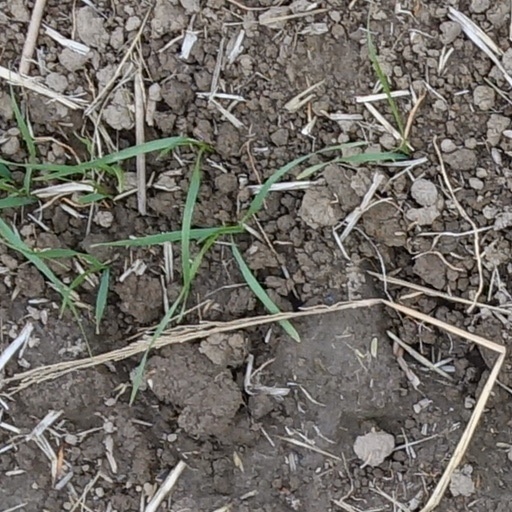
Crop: wheat